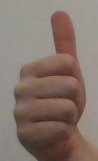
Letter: aleff